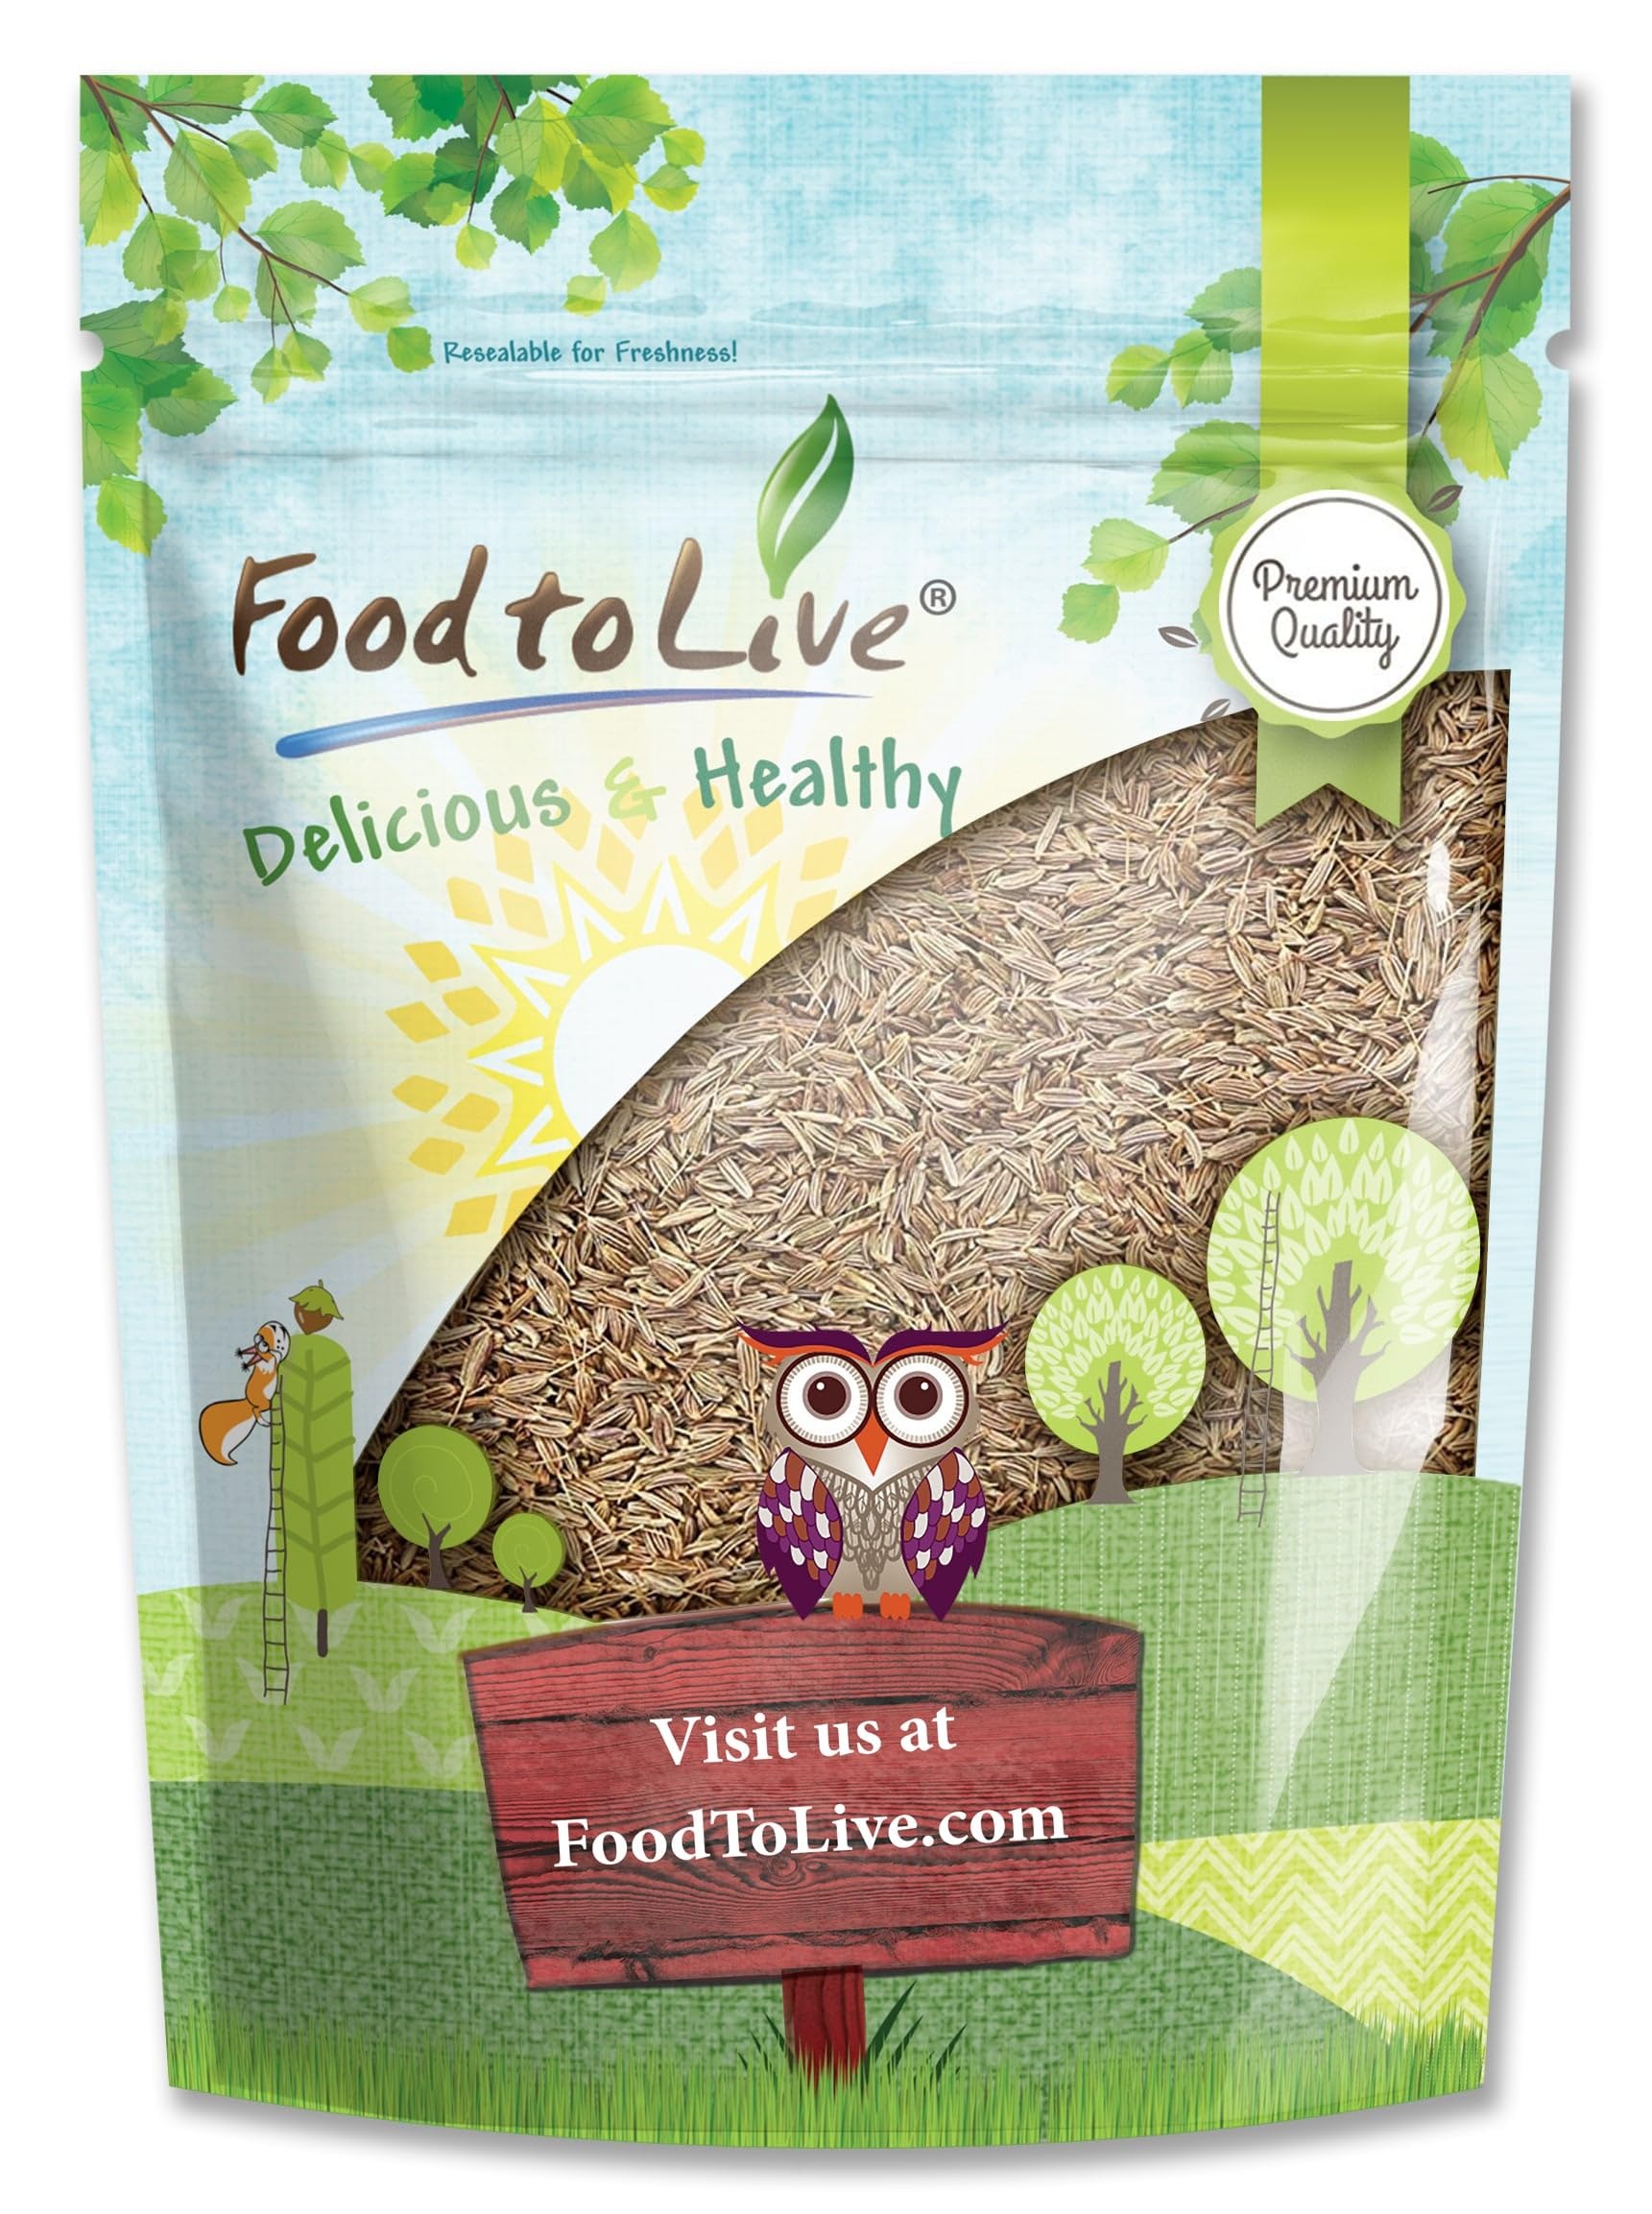
Item Name: Food to Live - Caraway Seeds, 1 Pound Whole Raw Dried Caraway Seeds, Kosher and Vegan, Bulk Savory Spice. Rich in Dietary Fiber and Minerals. Perfect for Rye Bread
Bullet Point 1: ✔️Whole Seeds. Delicious.
Bullet Point 2: ✔️Caraway seeds have a pungent and anise- like flavor and aroma.
Bullet Point 3: ✔️Used primarily as a spice in breads (especially rye bread).
Bullet Point 4: ✔️It can also be used in casseroles and mixed in with cheeses.
Value: 16.0
Unit: Ounce

Price: 13.85